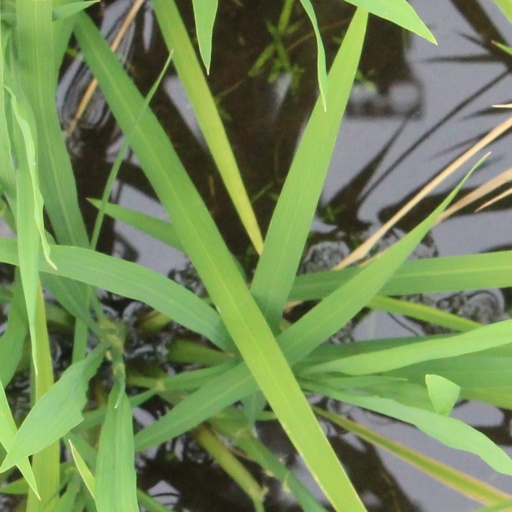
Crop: rice